Aldo Rodríguez

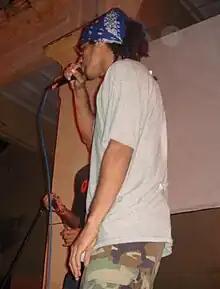
Aldo performing when he was member of the group Los Aldeanos

Aldo Roberto Rodríguez Baquero (born March, 17 1983 in Havana) is a Cuban rapper and hip hop artist, and member of the group Los Aldeanos. They are one of the most influential underground rap groups in Cuba. Rodriguez' lyrics deal with social injustices, poverty, racism, police brutality, and prostitution in Cuba.